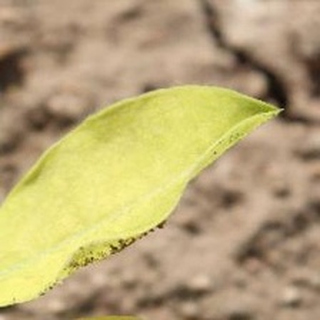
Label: groundnut_nutrition_deficiency